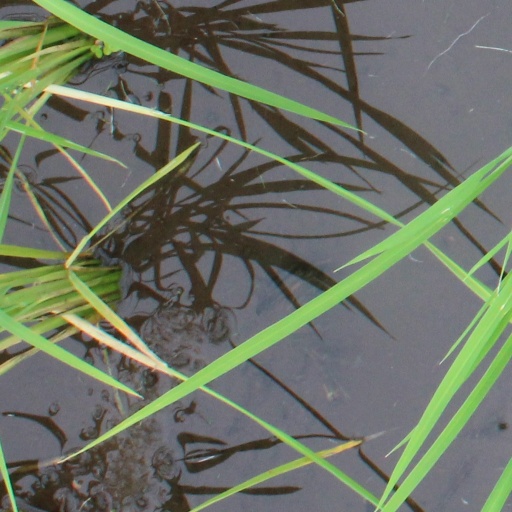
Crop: rice